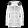
Label: Coat